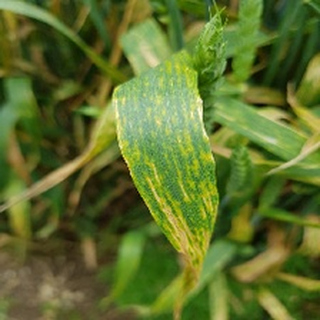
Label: wheat_yellow_rust